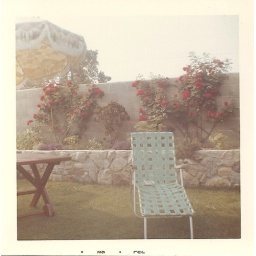
backyard in Upland, CA (Chick built the rock flower bed)